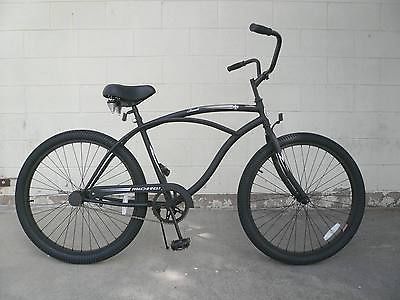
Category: bicycle